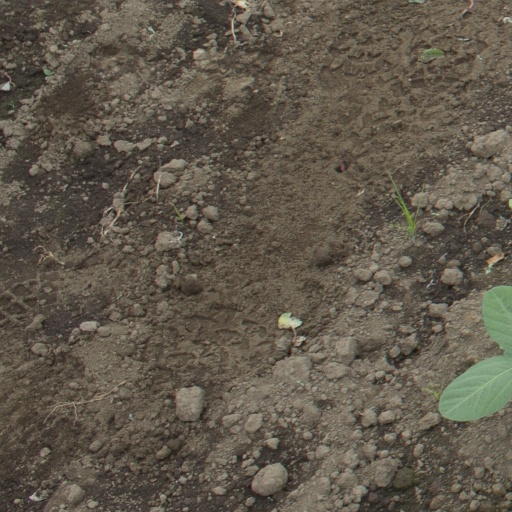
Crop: soybean